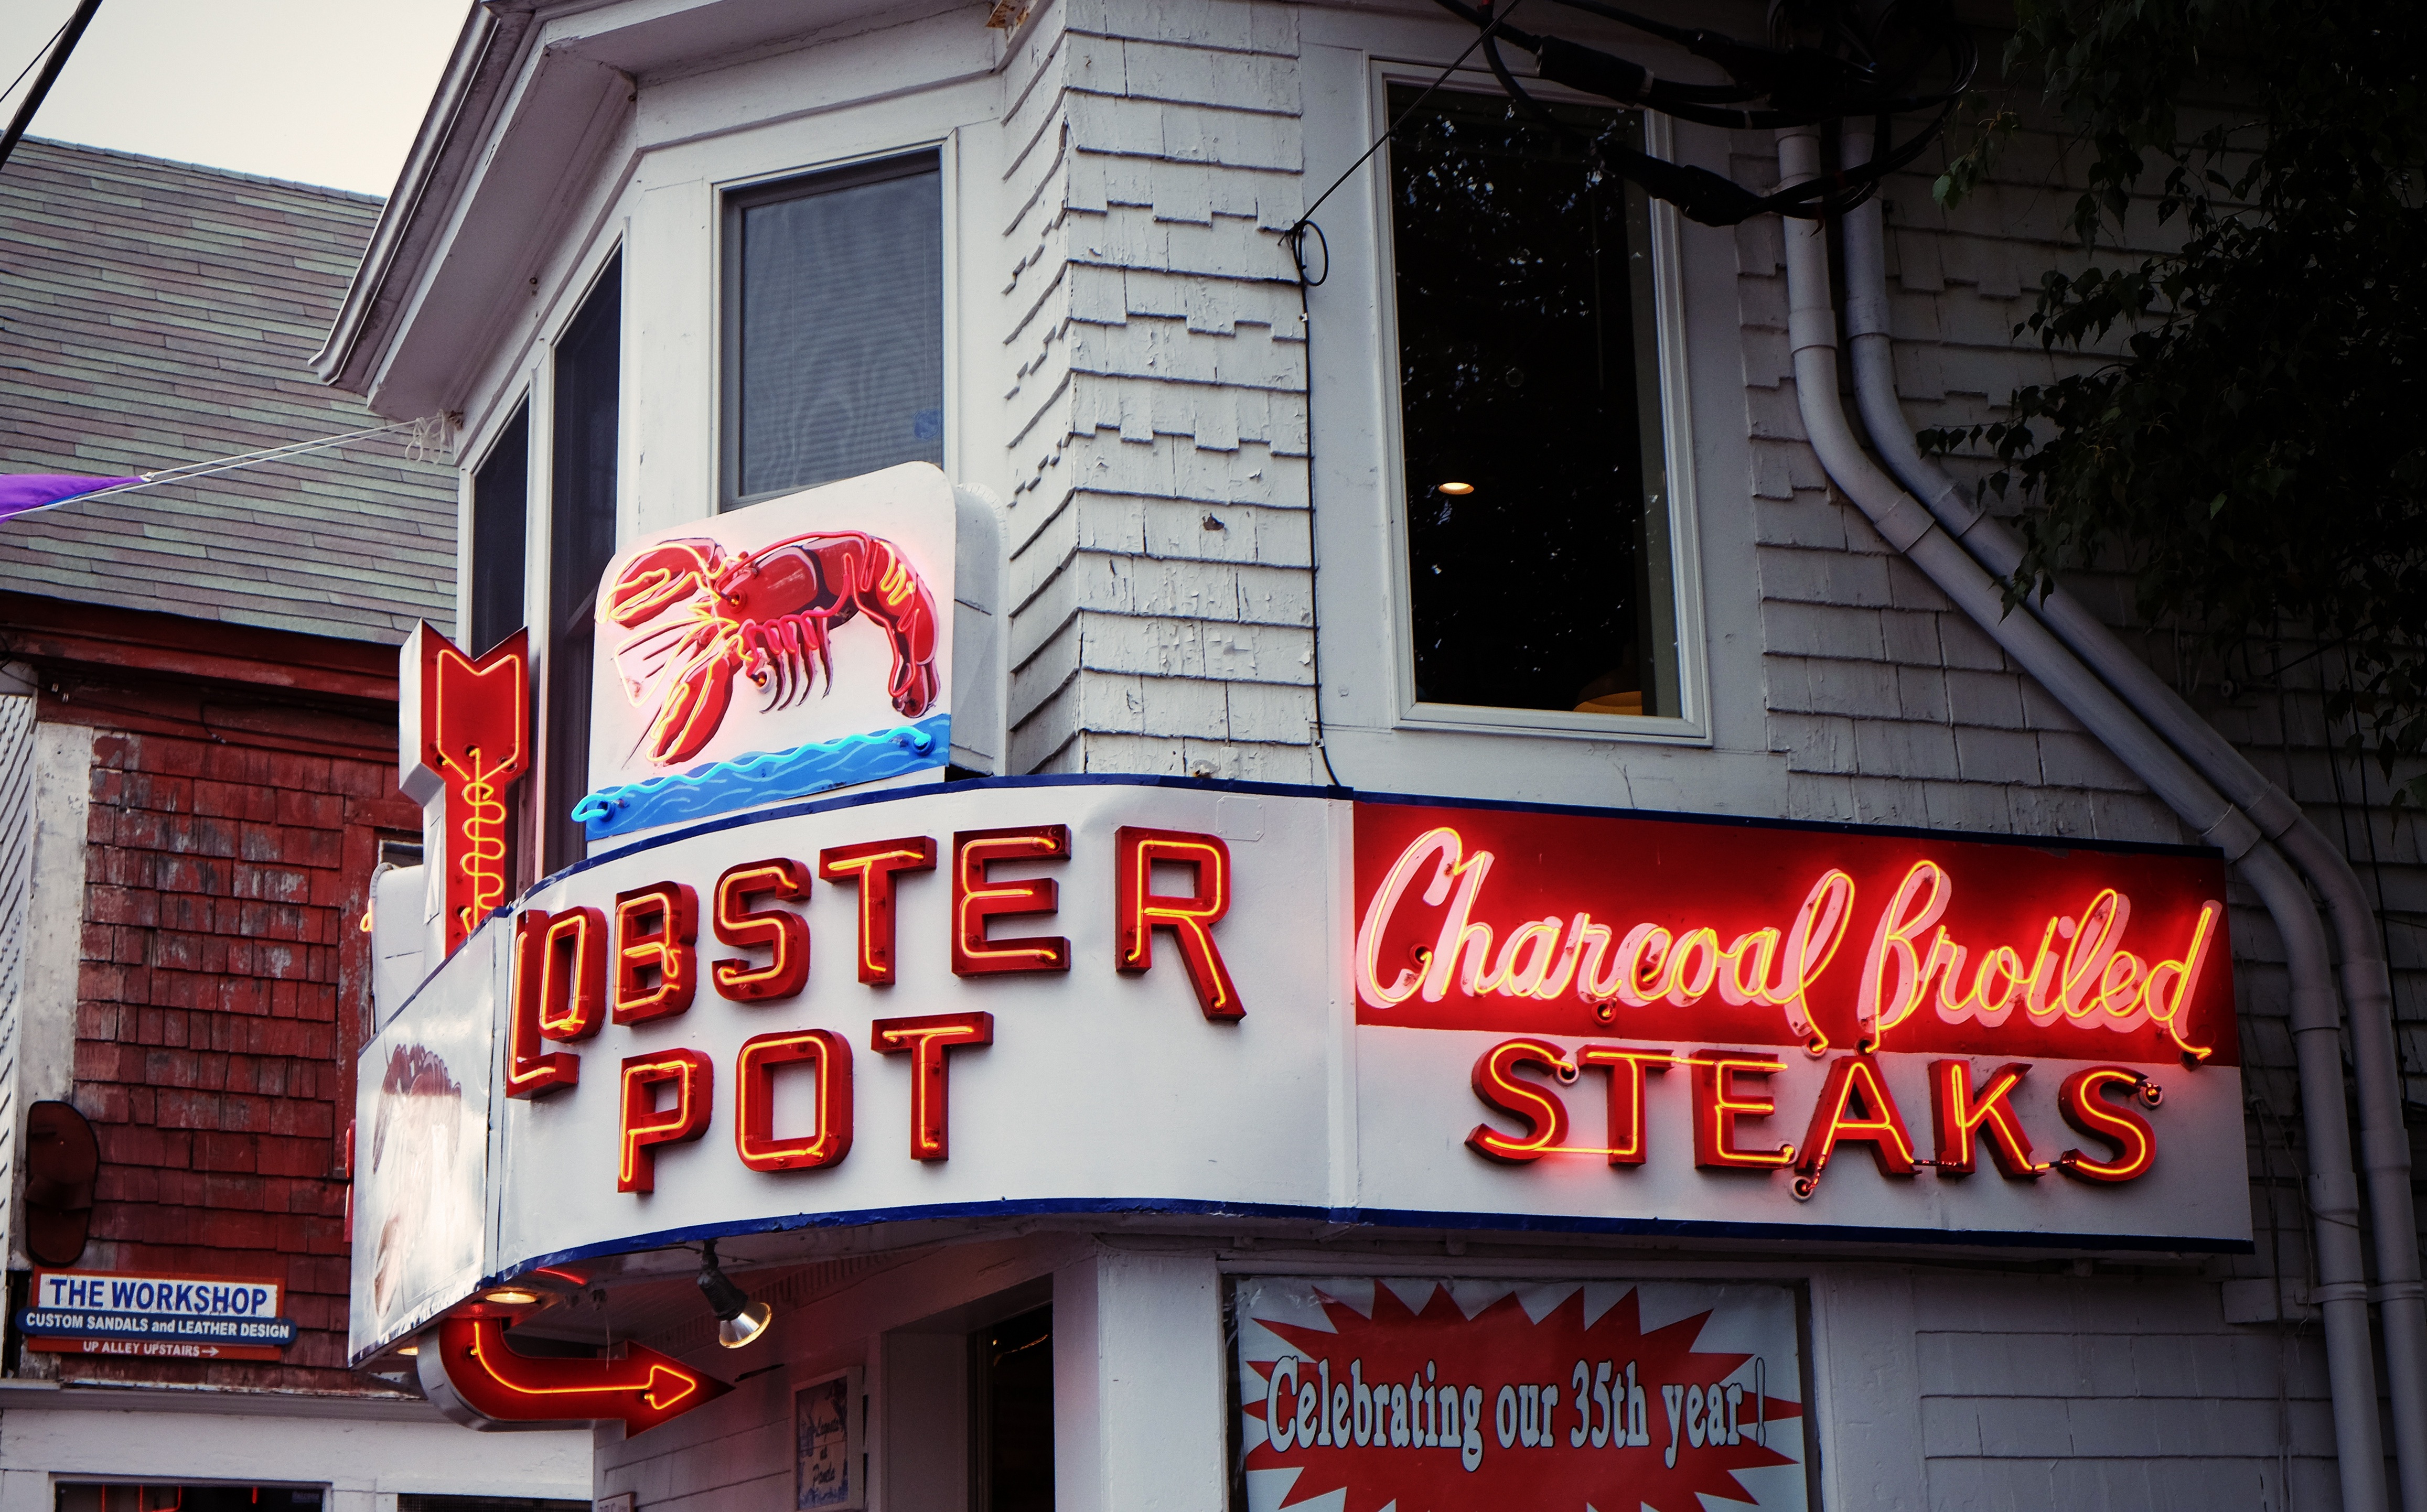
restaurant, advertising, sign, meal, red, menu, plate, seafood, facade, drink, business, fish, signage, gourmet, lighting, cuisine, shellfish, delicious, buffet, crab, neon, cook, lobster, crustacean, eating, nutrition, dining, dinner, signs, diet, service, steaks, boiled, crayfish, appetizer, display device, steak house